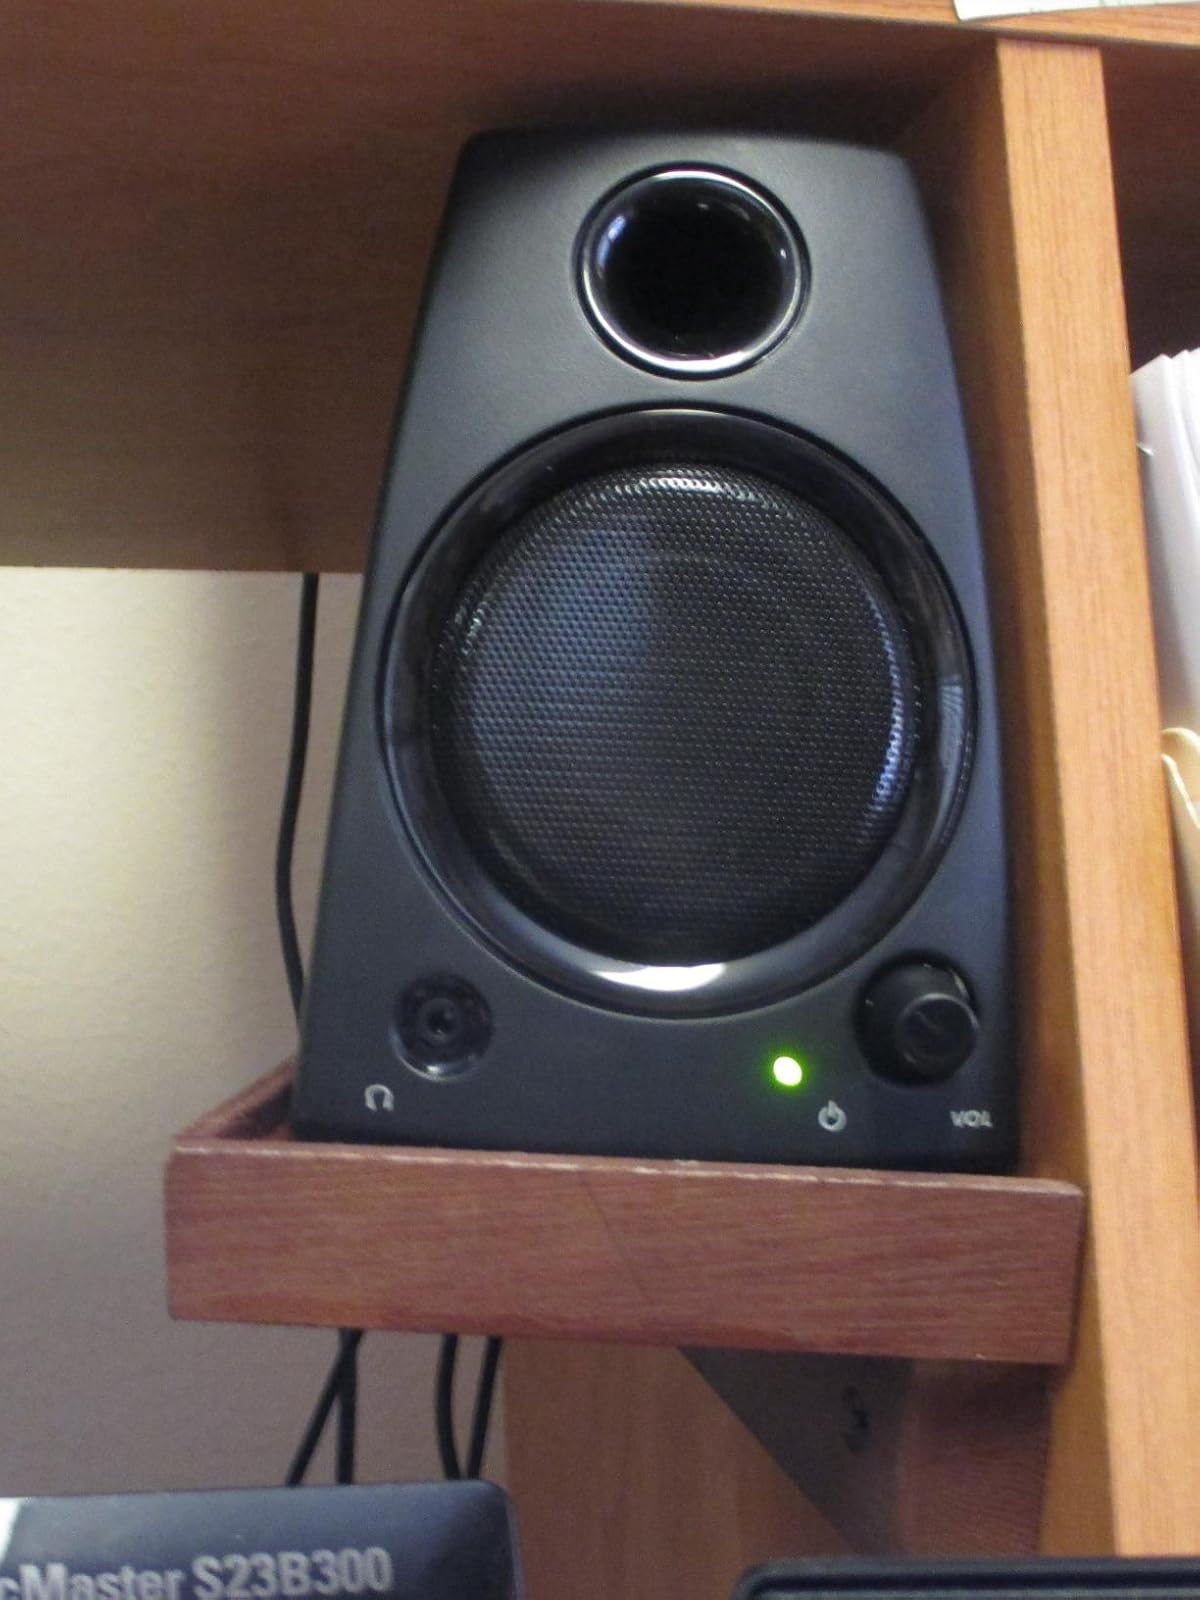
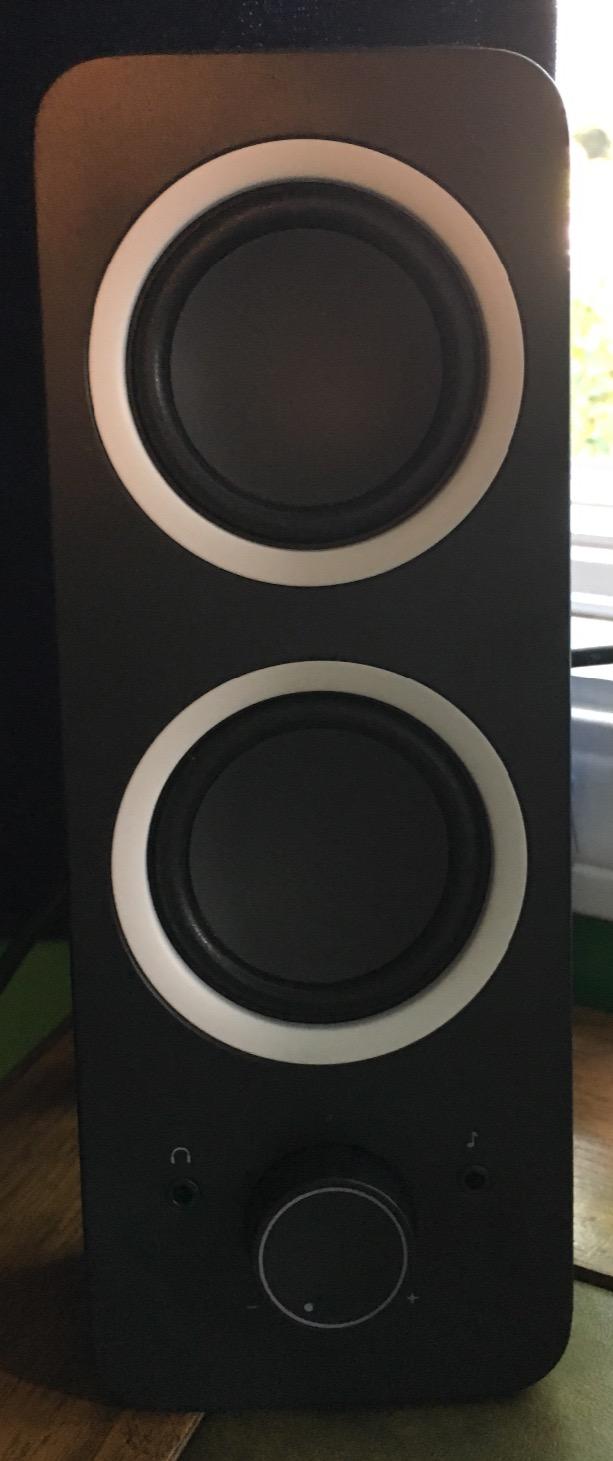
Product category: speaker
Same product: no